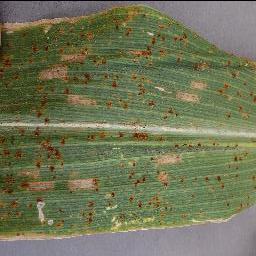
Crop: corn
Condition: (maize)_cercospora_spot_gray_spot